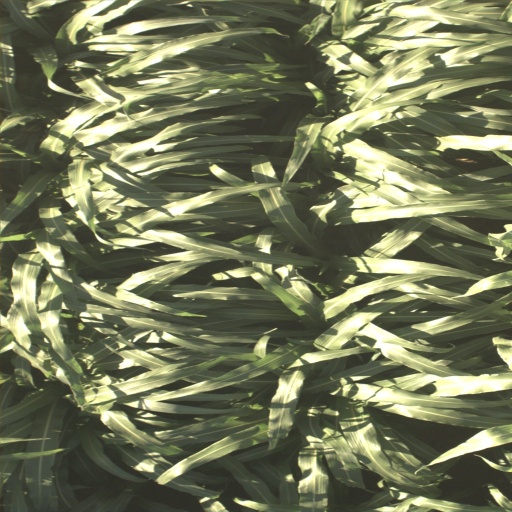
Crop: sorghum